George Fouché

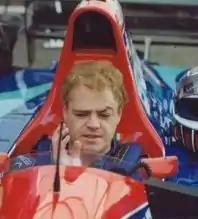
Fouché in 1994

George Robert Fouché (nicknamed Fast Fouché; 15 May 1965 – 5 May 2023) was a South African international motorsport race car driver, Le Mans 24 Hour winner and South African Formula 1 Powerboat pilot. He retired from competition in 2005.